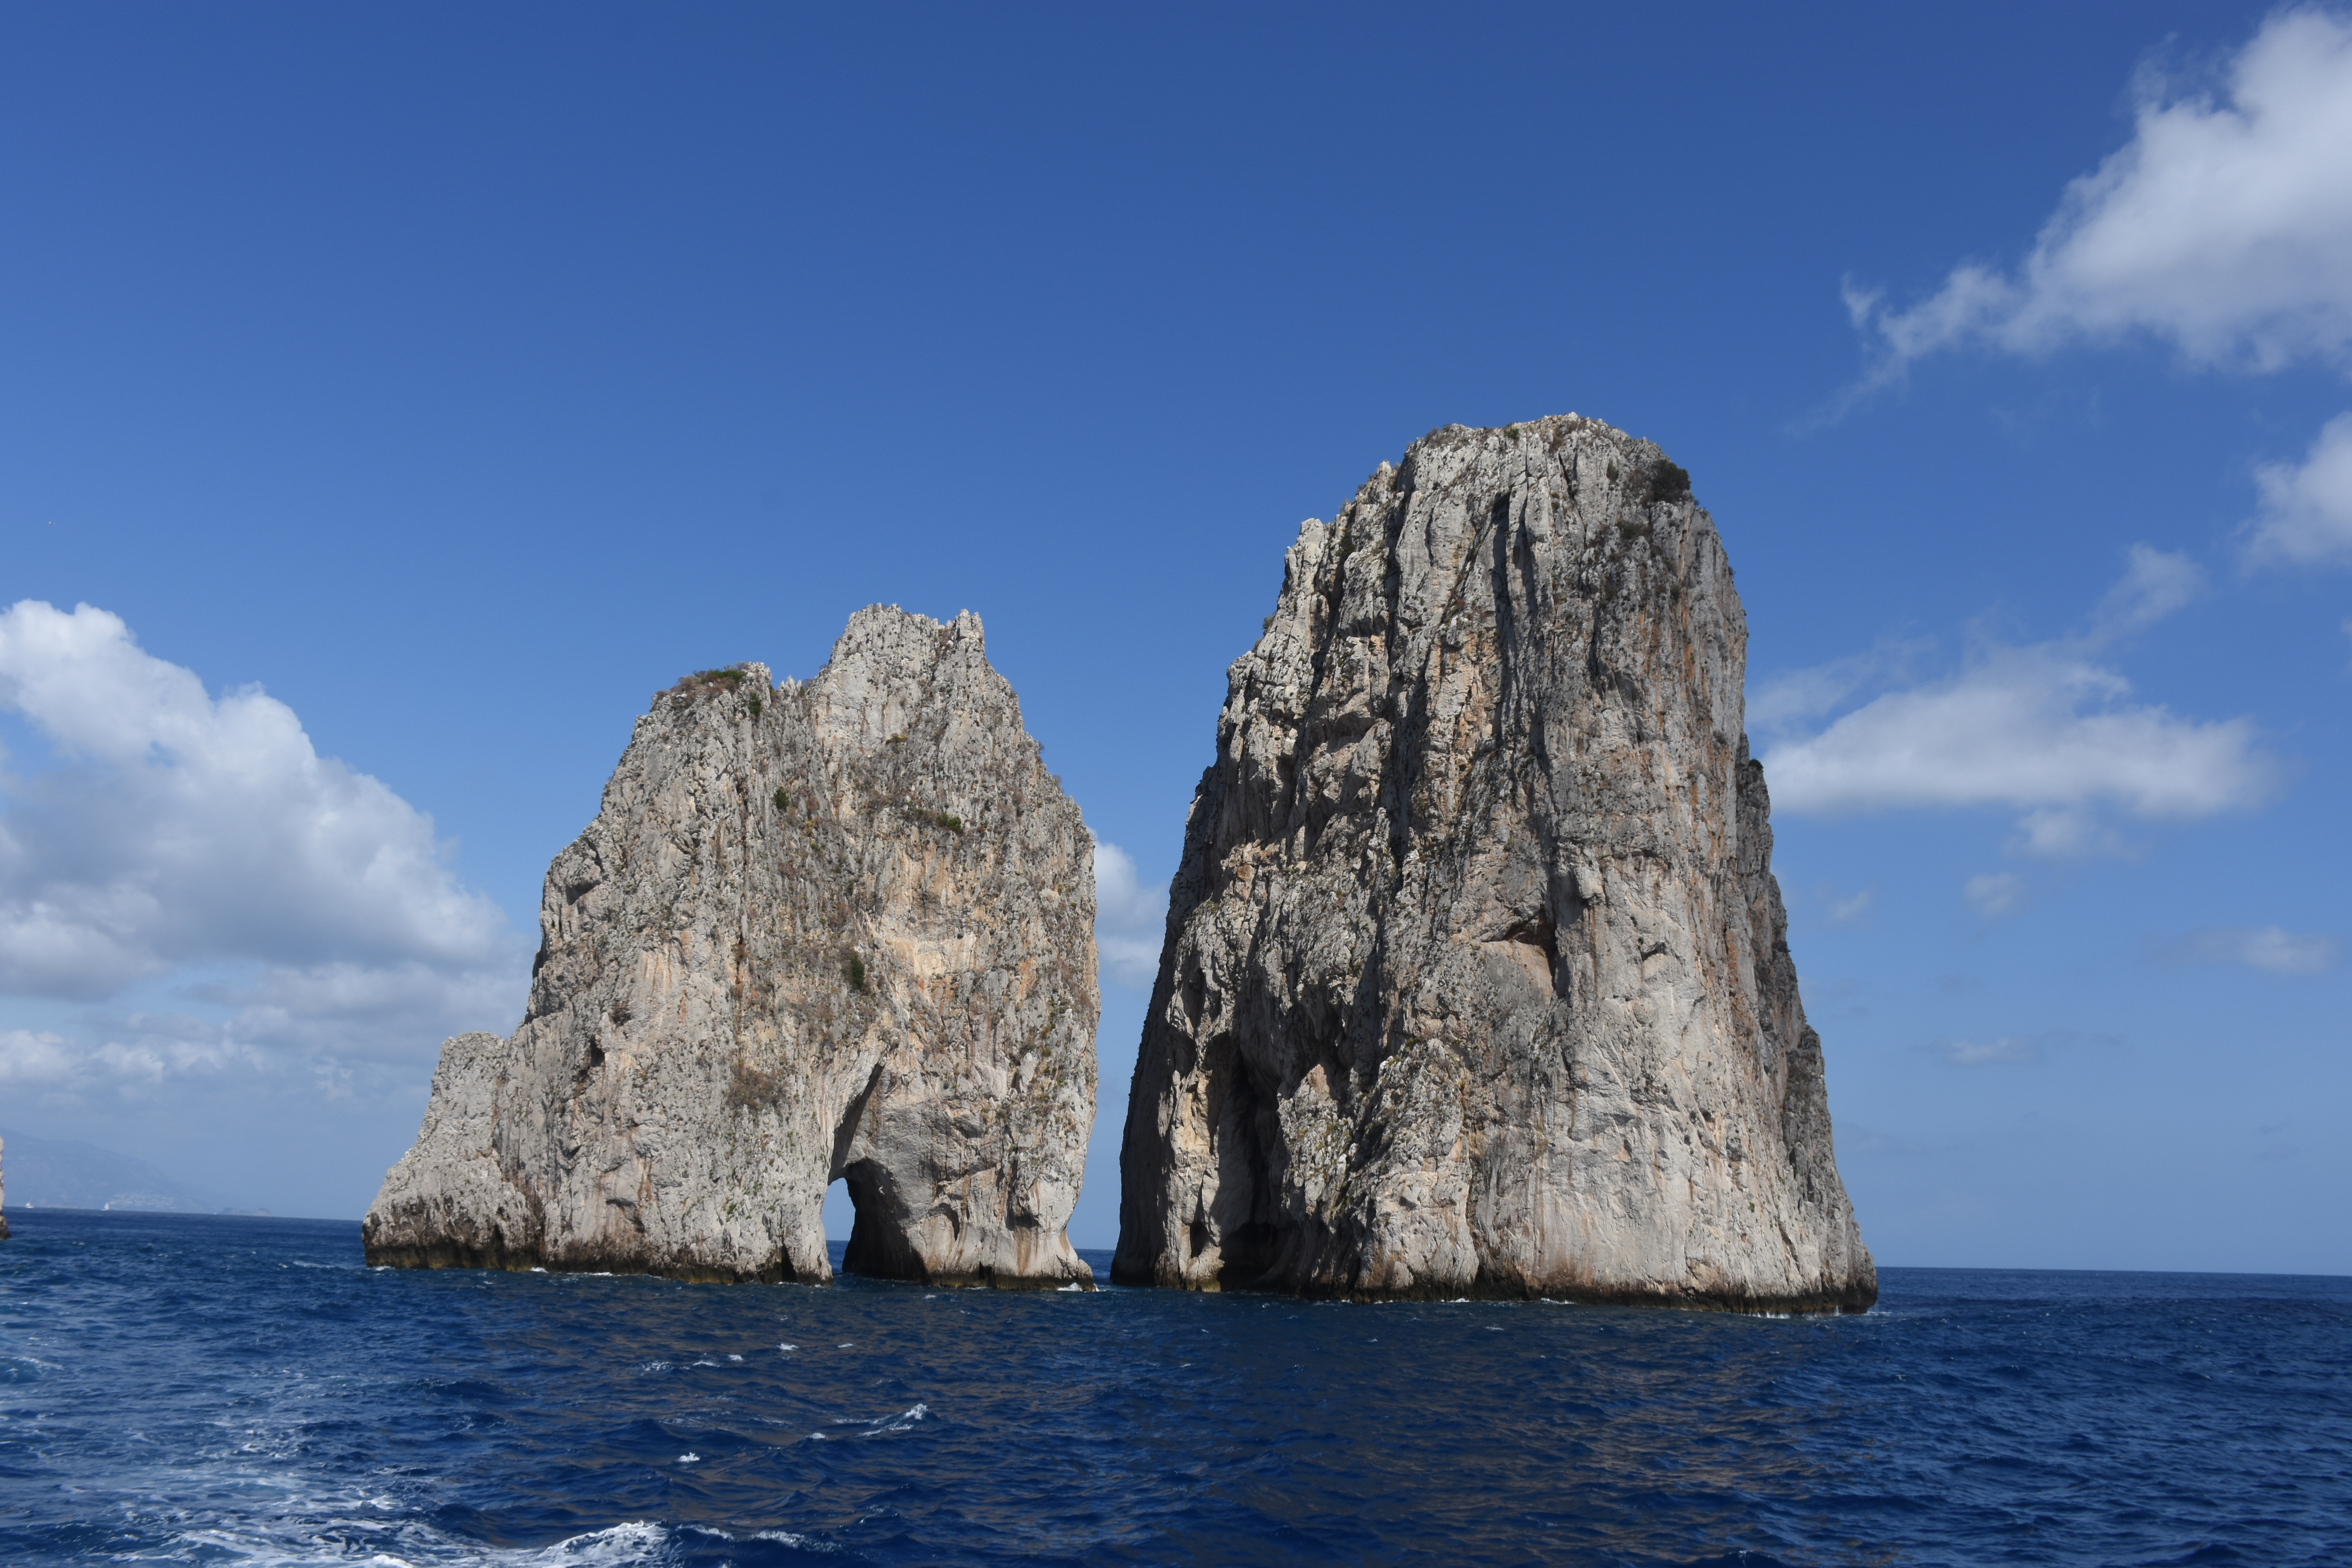
rock, sea, formation, stack, natural landscape, coastal and oceanic landforms, sky, promontory, cliff, klippe, islet, ocean, coast, island, geology, outcrop, skerry, headland, cape, igneous rock, natural arch, terrain, bight